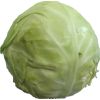
Label: Cabbage white 1